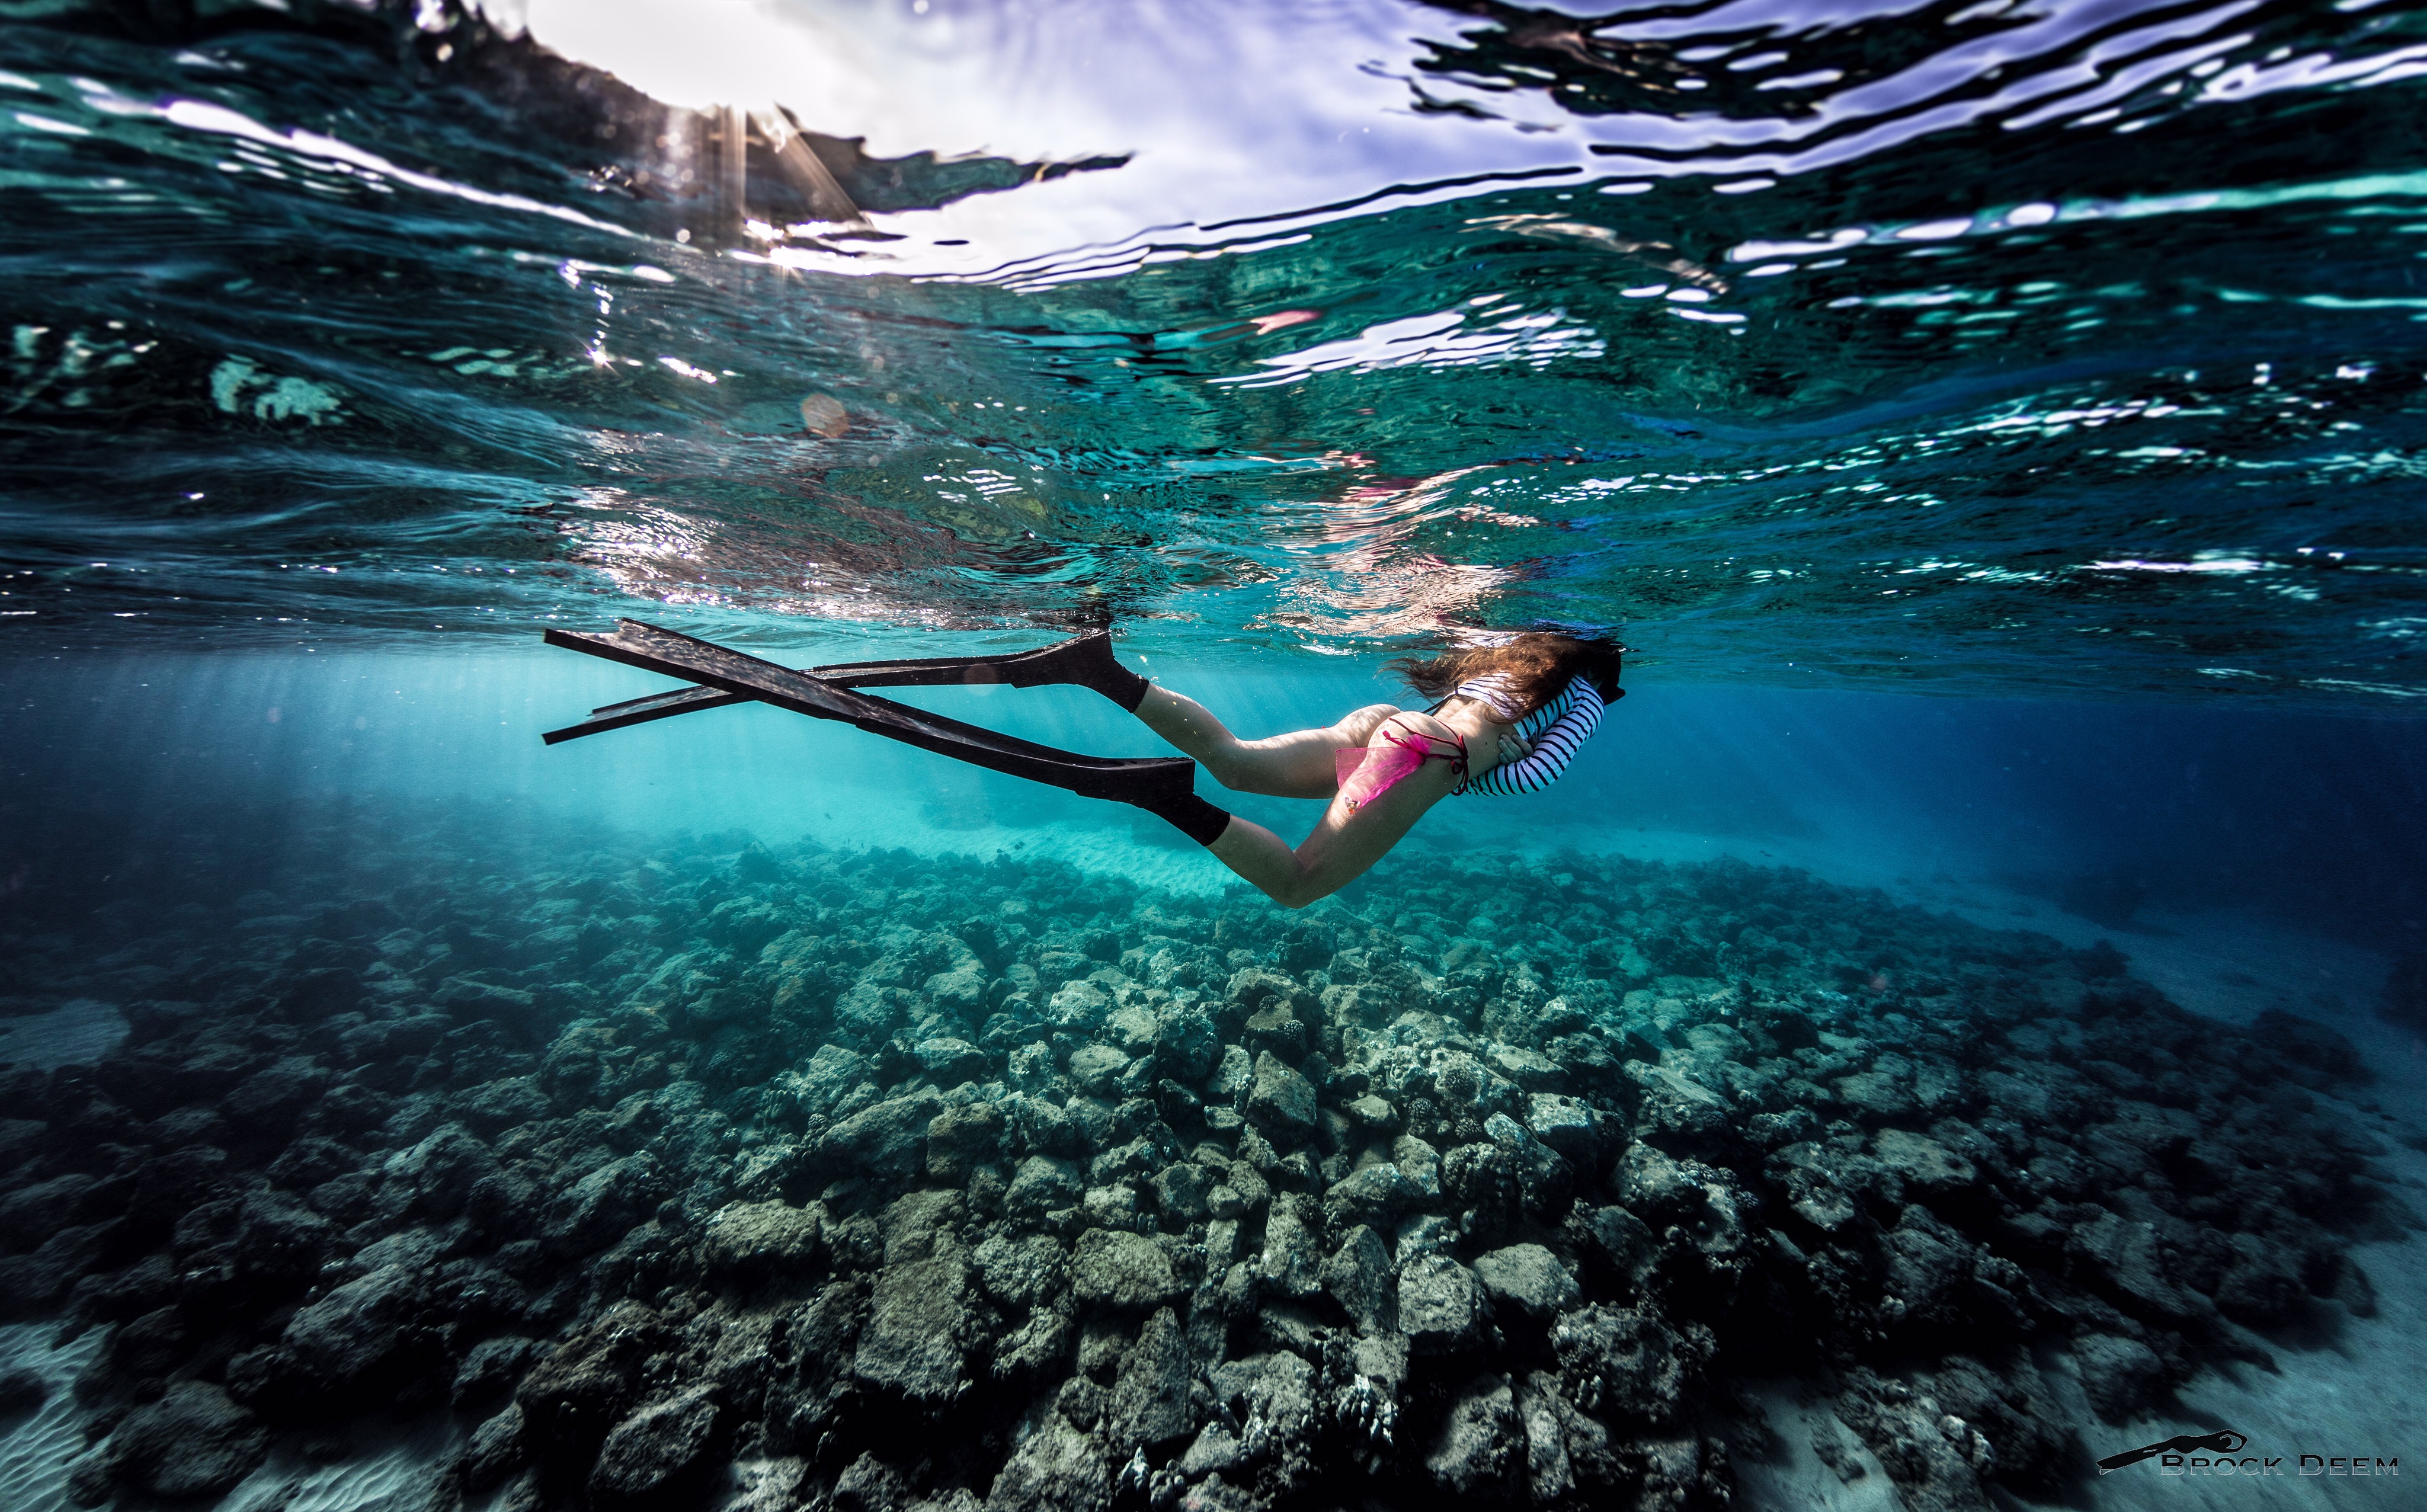
girl, water, nature, underwater, sea, leisure, marine biology, freediving, ocean, swimming, fun, vacation, wave, diving